257 Central Park West

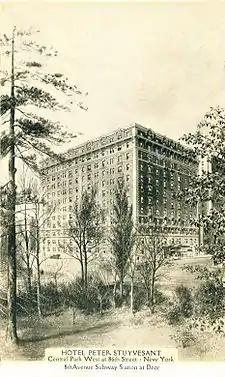
Hotel Peter Stuyvesant,

The original design did not last long. In 1907 the developer, the Monticello Realty Company, sold the new apartment to David H. Taylor and Charles W. Odgen for $1,850,000. Shortly thereafter in 1909 the central and south courtyards were excavated and a new single-floor roof was constructed at curb level to accommodate additional storeroom and a custodian's workroom. The building was sold again in November 1914 Laundry tubs and a water closet were added in the basement in 1917 but no other major renovation is recorded before 1918.